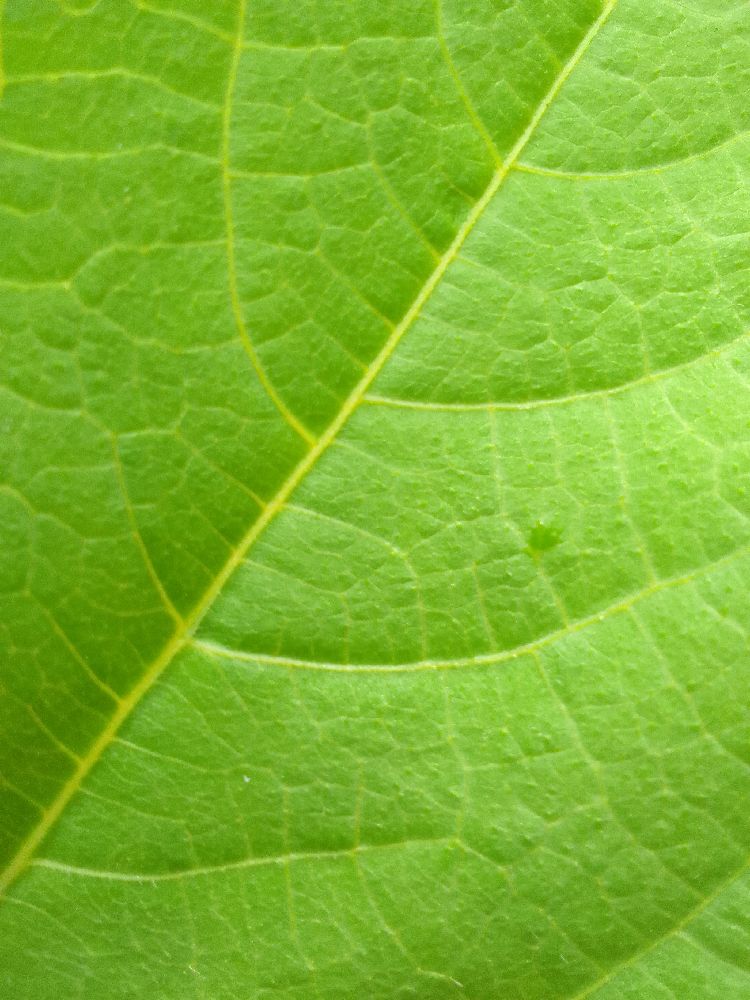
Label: healthy